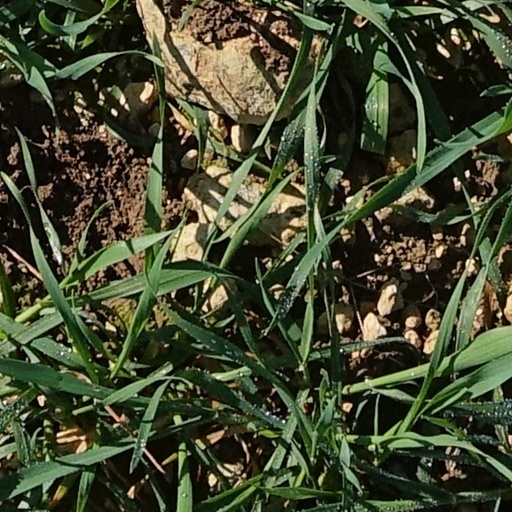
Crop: wheat